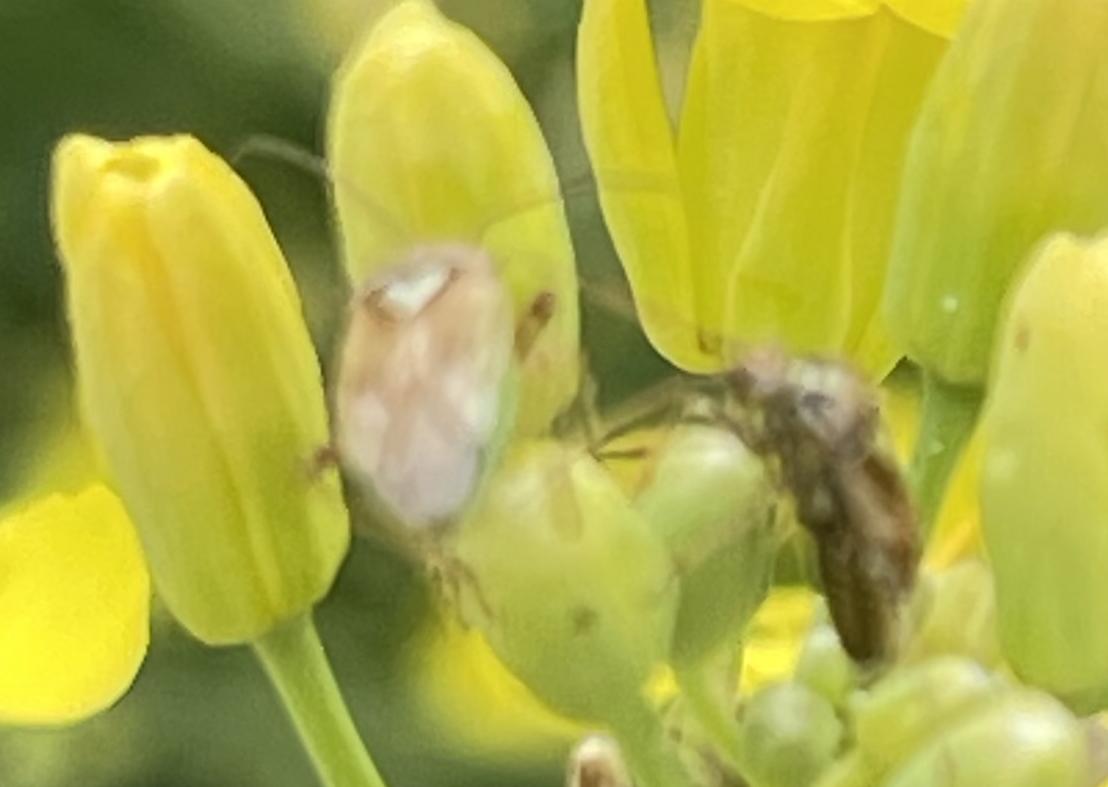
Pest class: lygus_bug